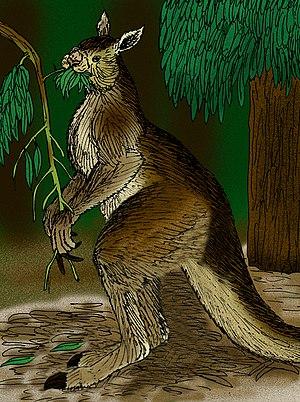
Les Sthenurinae sont une sous-famille éteinte de la famille des Macropodidae. alors que tous les autres genres qui existaient au Pléistocène, y compris les plus grands macropodes, ont disparu.
Cet article présente une liste de fossiles classés par pays.
Procoptodon est un genre éteint de Macropodidae dont l'aspect général était celui d'un kangourou géant et qui vivait en Australie au Pléistocène. La plus grande espèce qui ait jamais existé, Procoptodon goliah, mesurait 2,7 m pour un poids de 240 kg. Avec cette taille, il surpasse les membres des genres Sthenurus et Simosthenurus. Il s'agit du plus grand kangourou de tous les temps. L'espèce fut décrite par Richard Owen en 1873.
Procoptodon goliah est une espèce éteinte de Sthenurinae appartenant au genre Procoptodon. Il est le plus grand kangourou connu : plus de 2,7 mètres de long et 2 mètres de haut pour un poids de 240 kg. L'espèce fut décrite par Richard Owen en 1845. Elle a vécu au Pléistocène, il y a 2 millions d'années pour disparaître il y a 50 000 ans. Ses fossiles ont été retrouvés un peu partout en Australie, squelettes complets compris. C'est l'espèce-type connue du genre.